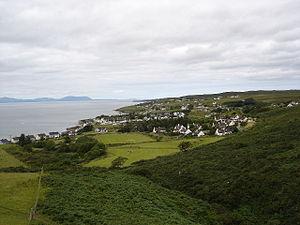
Gairloch, est une petite ville et une paroisse que les rives de Loch Gairloch sur la côte nord-ouest de l'Écosse. C'est une destination touristique populaire en été, avec son golf, son petit musée, ses hôtels, son centre de loisirs, ses plages et ses montagnes proches..